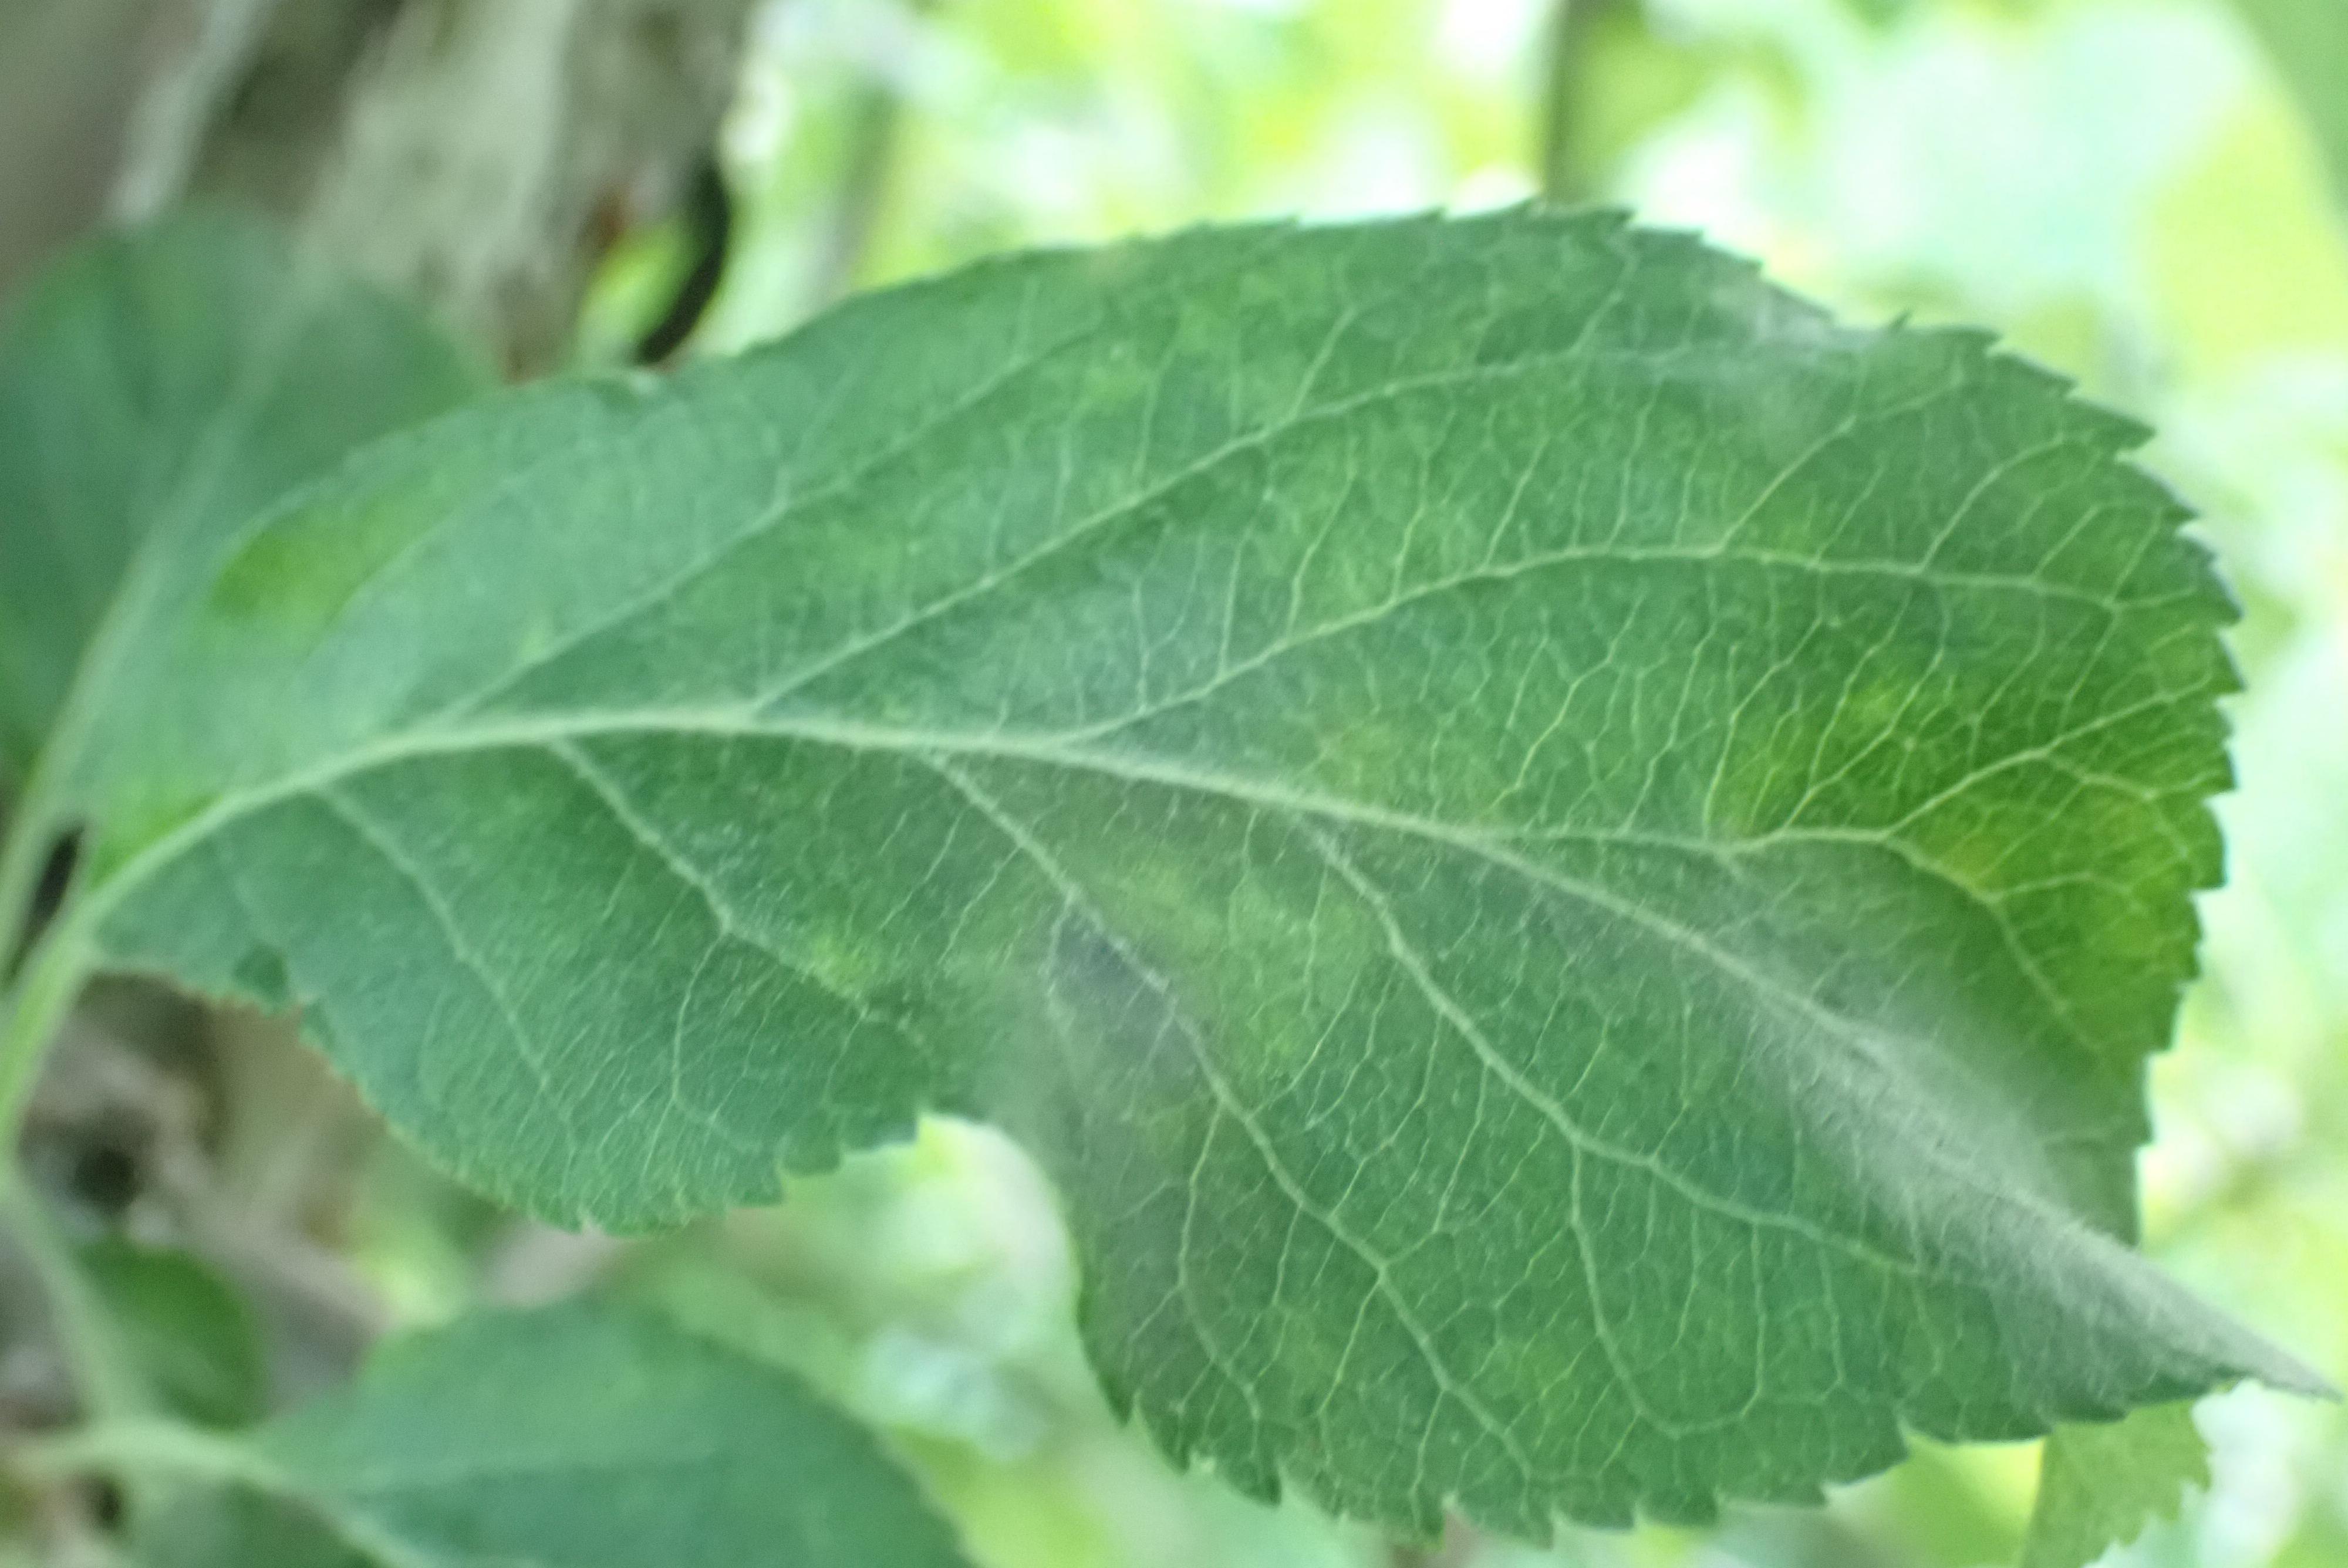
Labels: scab